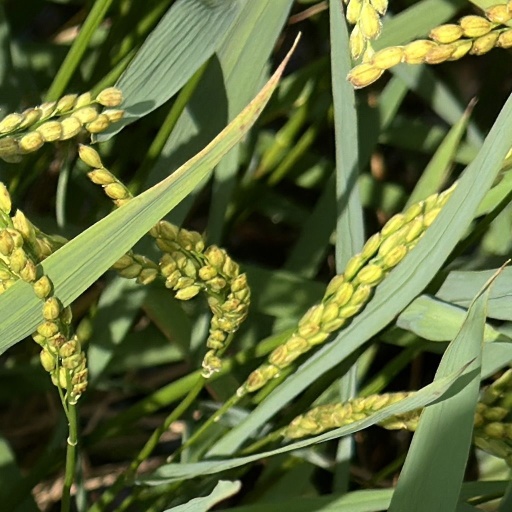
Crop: rice